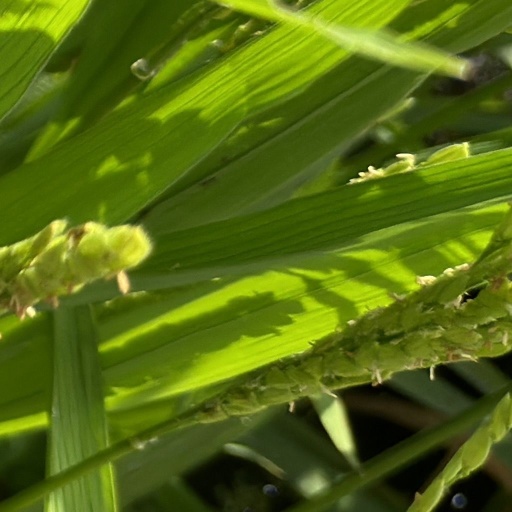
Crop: rice